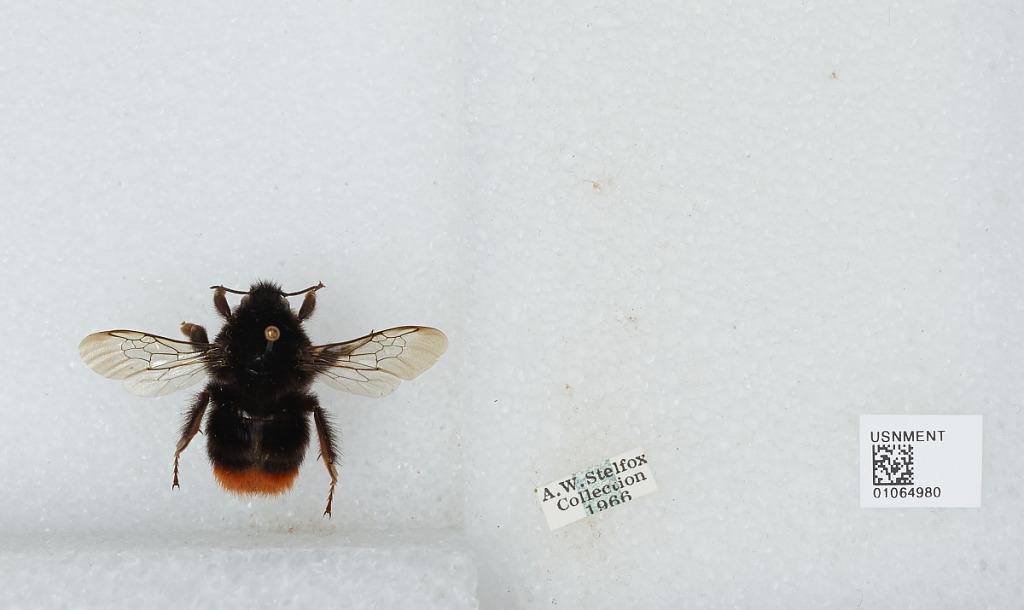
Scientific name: Bombus sp.